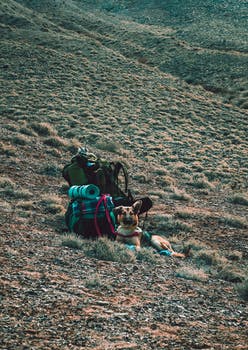
Label: No Watermark